Product 19

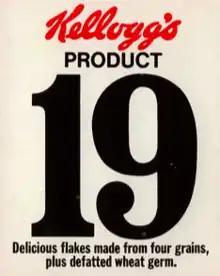
Product 19 logo

Product 19 was a breakfast cereal made by Kellogg's. Introduced in 1967, it consisted of lightly sweetened flakes made of corn, oats, wheat, and rice, marketed as containing all required daily vitamins and iron. The product was discontinued in 2016.